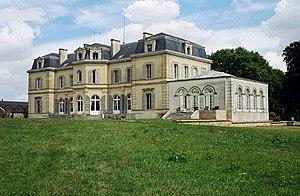
Jean Desbrousse, dit Hubert Débrousse ou Jean-Hubert Debrousse, né le 26 juillet 1844 à La Teste-de-Buch et mort le 4 novembre 1899 à La Chapelle-Rablais, est un homme d'affaires, directeur de journal, homme politique, collectionneur d'art et philanthrope français.
La Chapelle-Rablais est une commune française située dans le département de Seine-et-Marne en région Île-de-France.